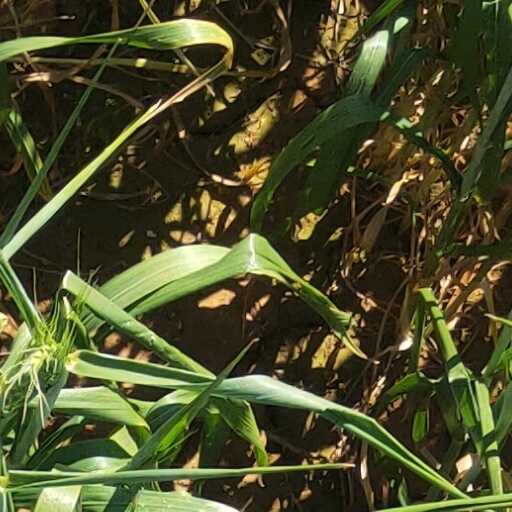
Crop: wheat